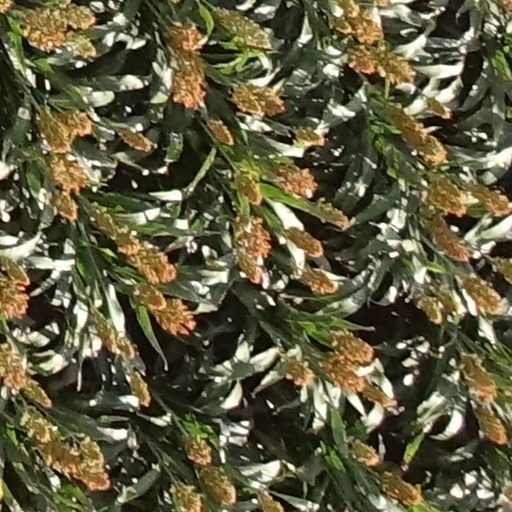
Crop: sorghum